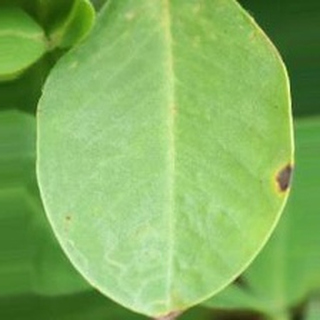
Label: groundnut_early_leaf_spot